2012 Mutua Madrid Open – Men's singles

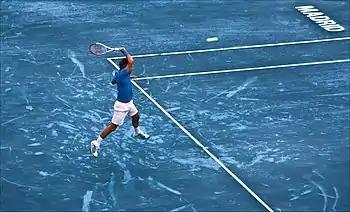
Federer became the first and currently only men's singles player to win a tournament on blue clay.

The top eight seeds receive a bye into the second round.